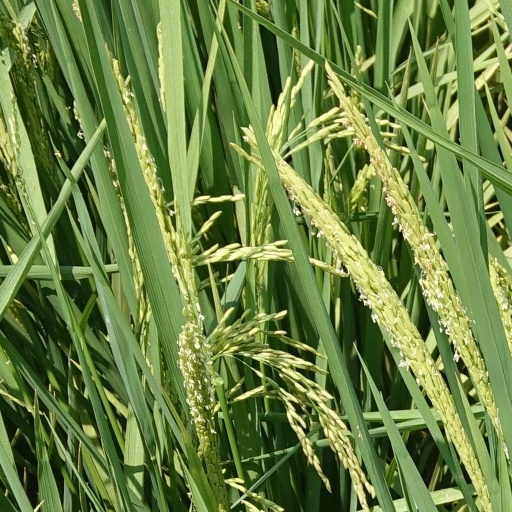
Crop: rice